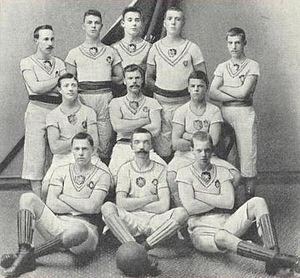
Le titre de champion de Suède de football est attribué chaque année au club arrivé en tête du championnat de Suède de football. Au cours de son histoire, il a connu plusieurs modes de désignation.